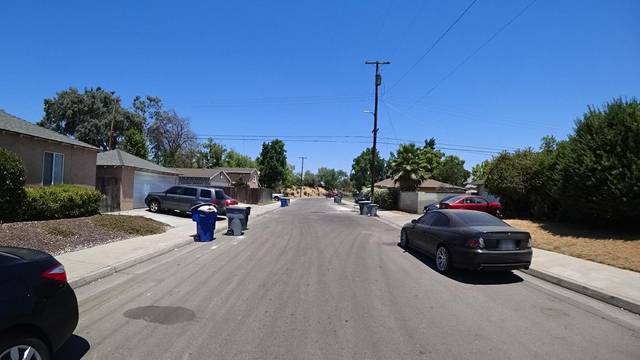
Region: Colombia
Coordinates: 36.777, -119.784